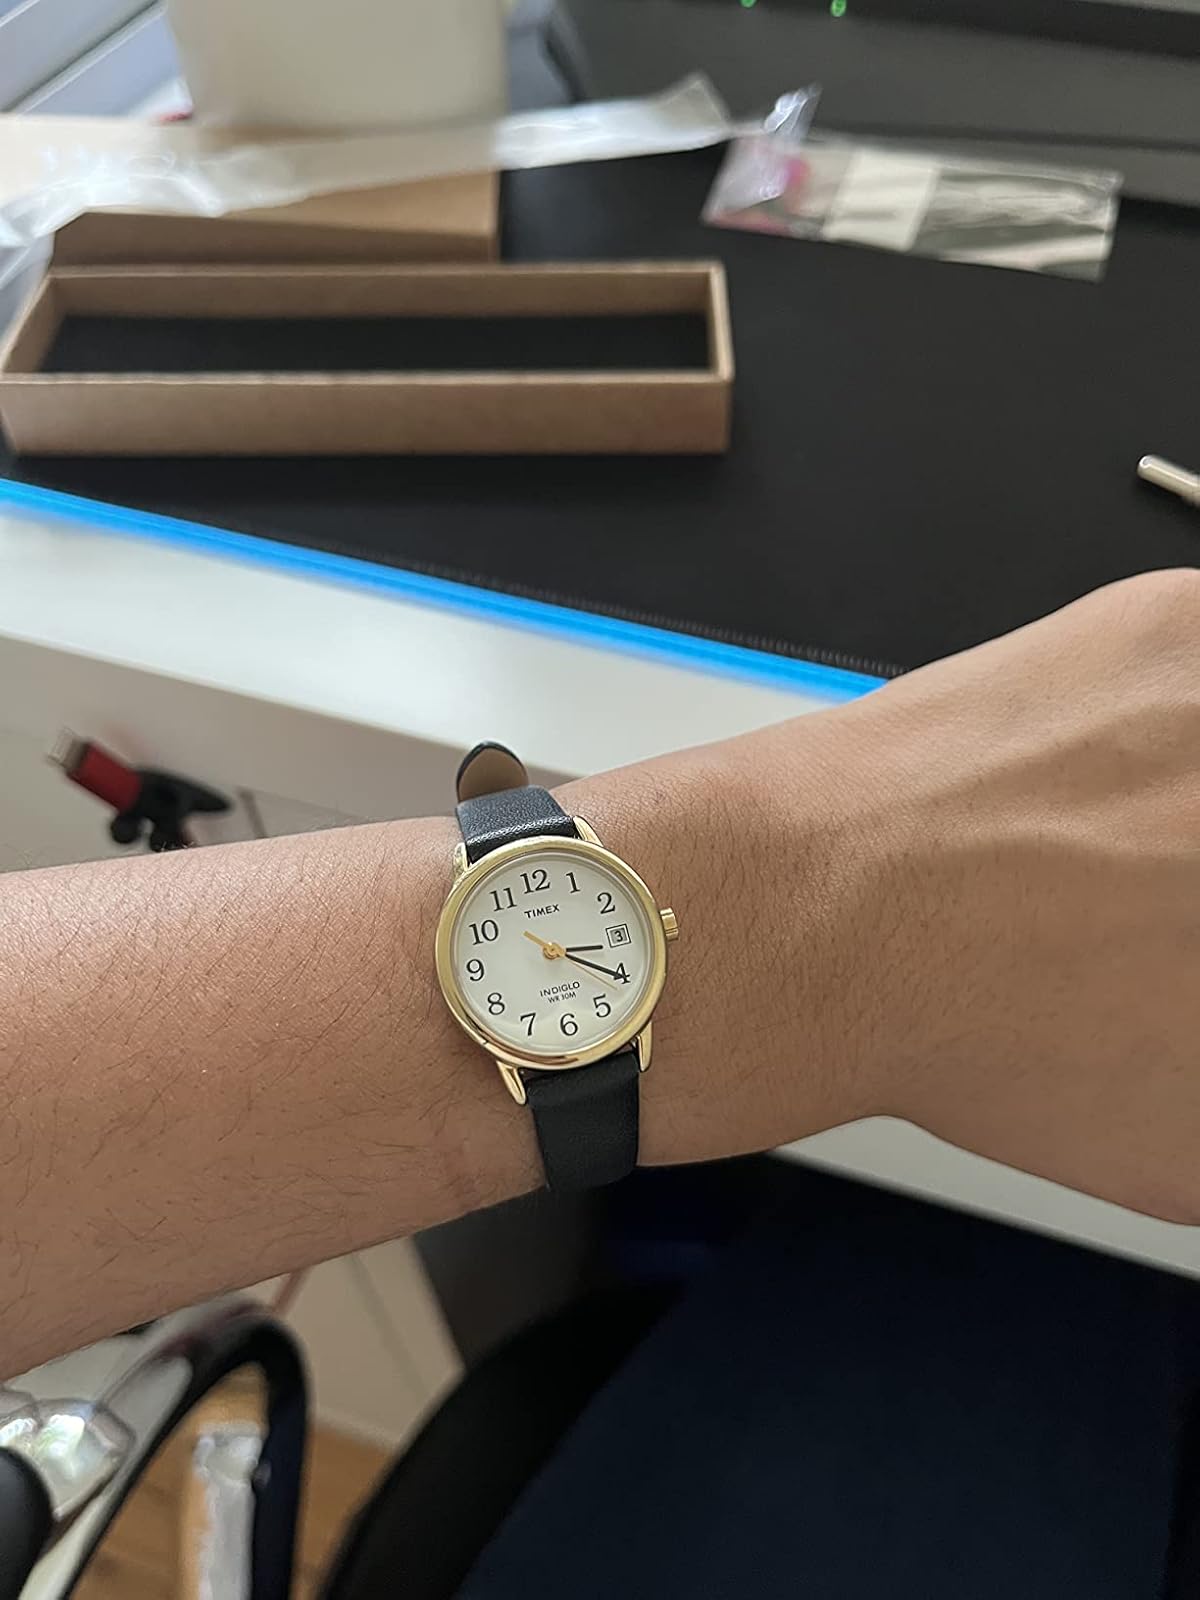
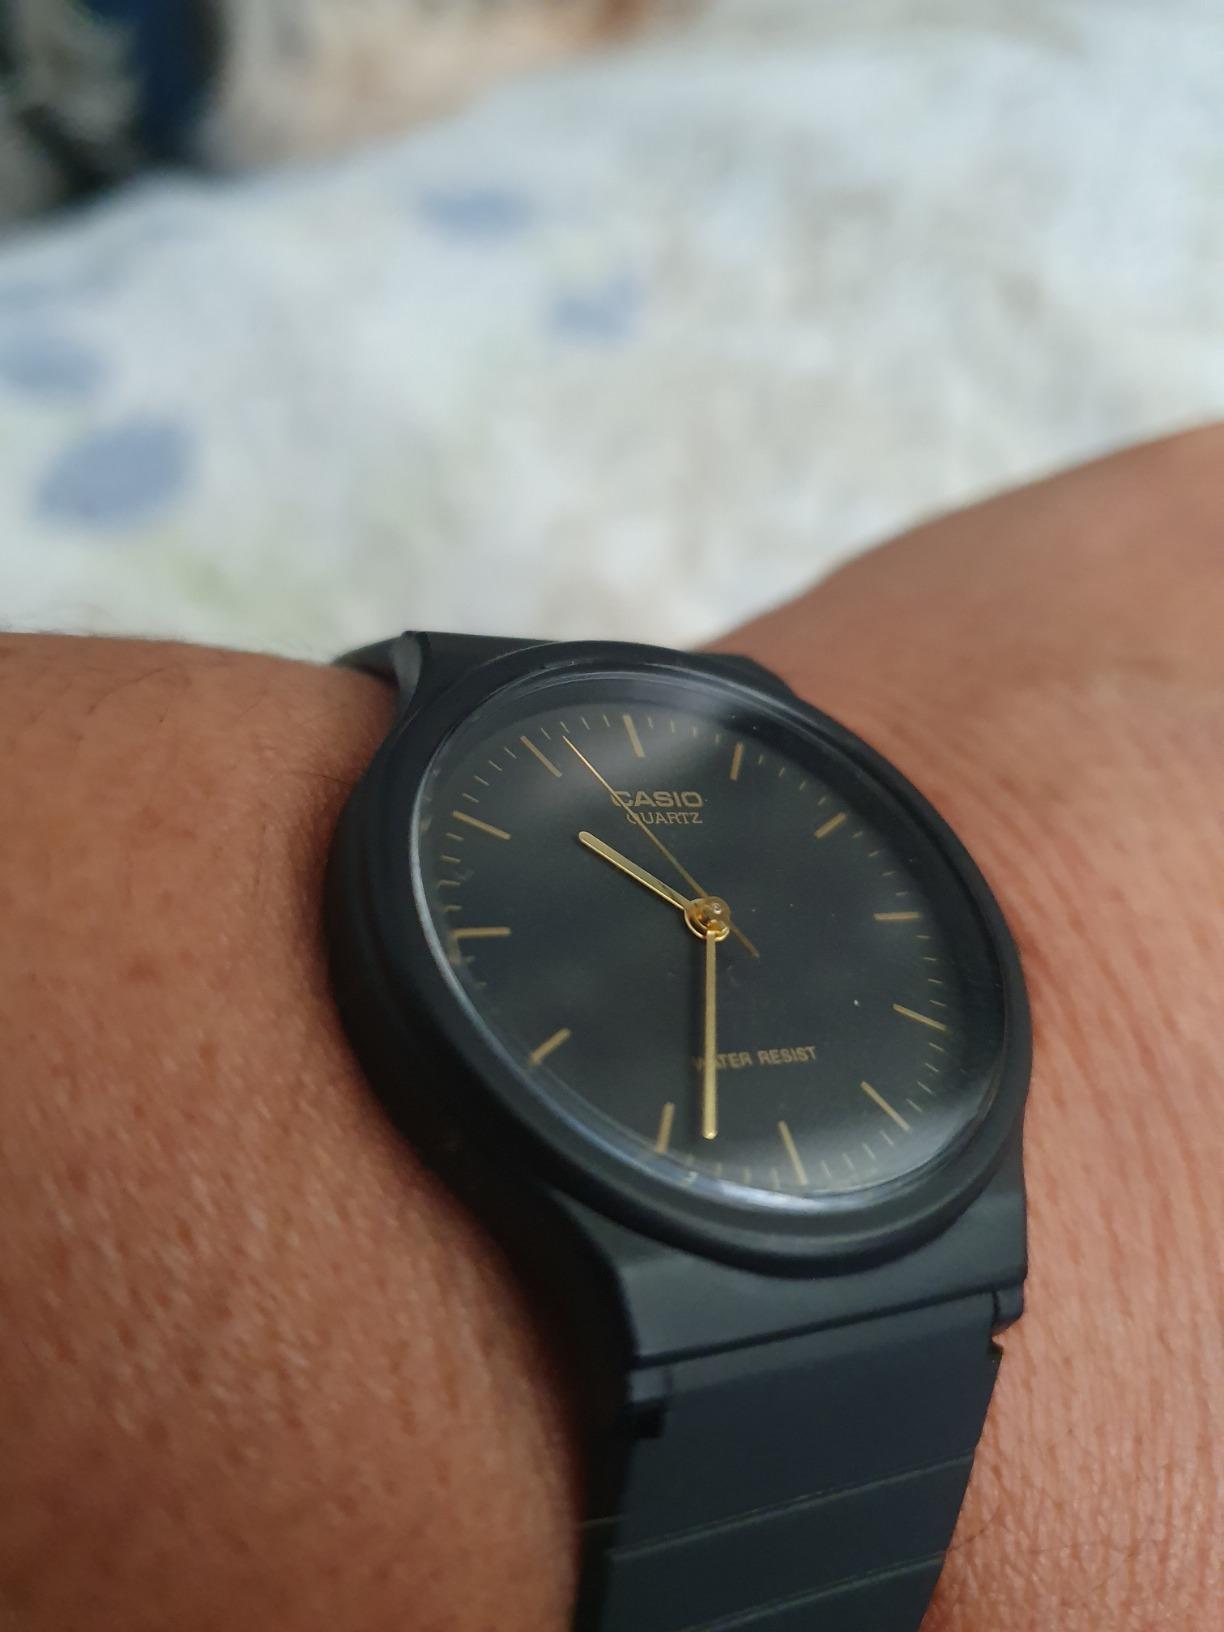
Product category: accessories_watch
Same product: no